Cathedral of Our Lady of Guadalupe (Ensenada)

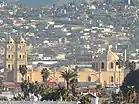
Side in 2013

In 1957, Fr. Felipe commissioned a statue of Christ the King to place on one of the cathedral's domes. It was cast in Vaucouleurs in France, shipped to Los Angeles, and brought by land to Ensenada. The statue was eventually placed on one of the sides of the Sanctuary instead as the dome would not have supported its weight. José Lizaola made five paintings of Our Lady of Guadalupe for the church, taking inspiration from the Nican Mopohua.